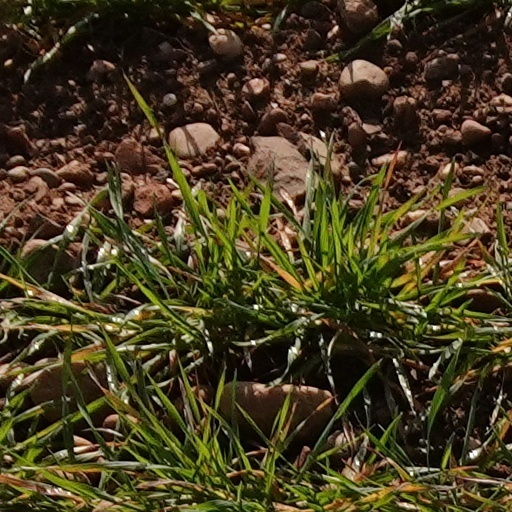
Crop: wheat